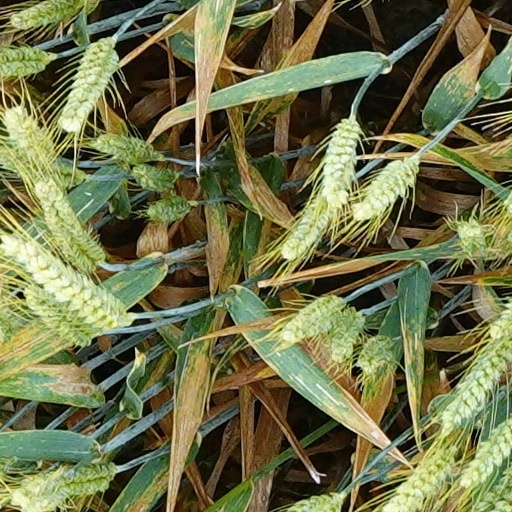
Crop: wheat